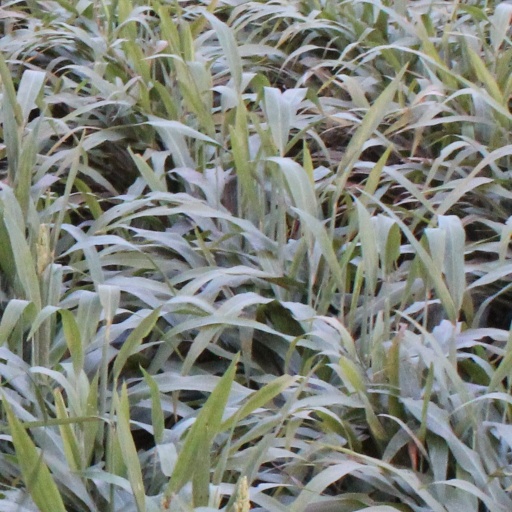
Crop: sorghum